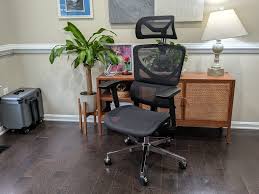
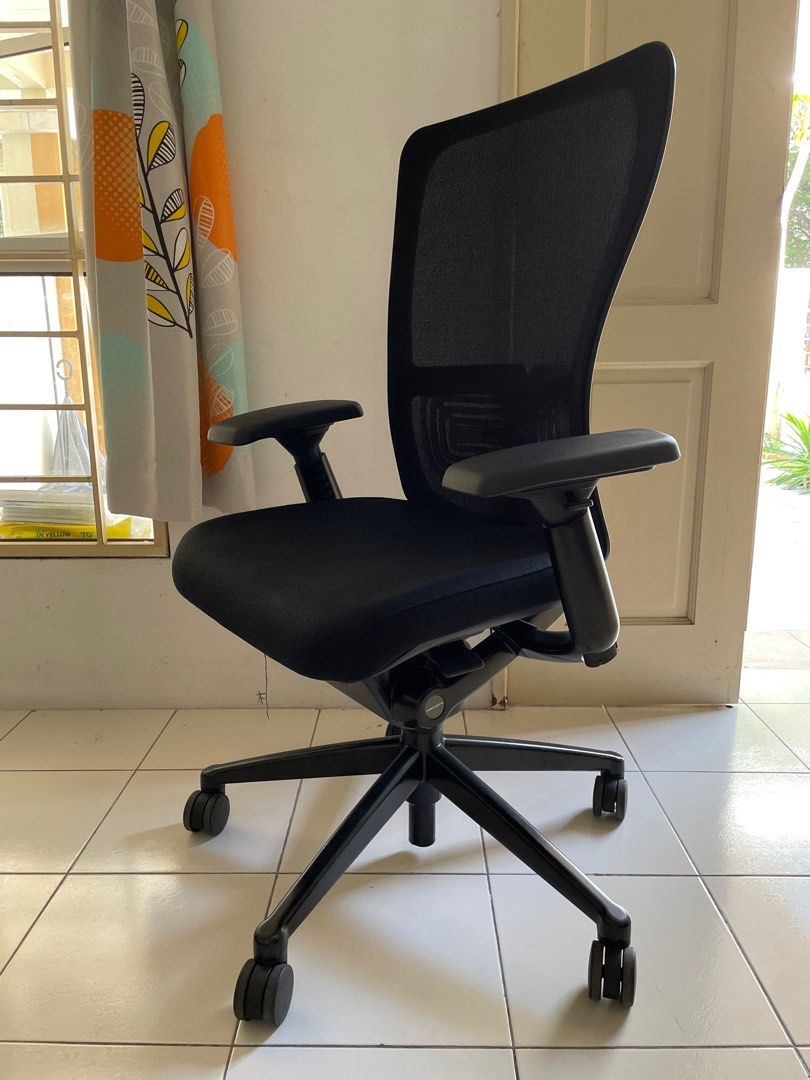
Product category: items_chair
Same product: no